St Mark's Church, Huddersfield

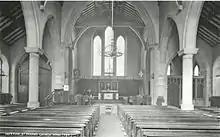
Interior before 1907

The building was consecrated in front of a large congregation at 10.30 am on Tuesday 27 September 1887, by William Boyd Carpenter, Bishop of Ripon. The bishop "was accompanied by the majority of the clergy [all surpliced] in the rural deanery, and a procession was formed proceeding up the middle aisle of the church to the chancel." The procession included 33 clerics, headed by the Bishop, Rev. J.W. Bardsley vicar of Huddersfield, and Rev. J. Dunbar vicar-designate of St Mark's. Last in the procession were thirteen members of the building committee: John Beaumont, John Barnicott, William Brooke, Isaac Hordern, Sharples Fisher, Peter Conacher, G.L. Batley, A. Armitage, Dr Foster, G.G. Fisher, G.H. Hart, churchwarden H. Kilner, and churchwarden J.J. Booth.